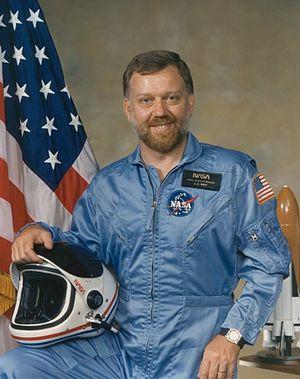
Paul Desmond Scully-Power est un astronaute né le 28 mai 1944.
L'Australie a une activité spatiale très faible mais a accueilli sur son territoire dans les années 1960 des équipements qui ont joué un rôle important dans les débuts de l'ère spatiale. La base de lancement de Woomera a été établie en 1947 et, en 1967, l'Australie est devenue la quatrième nation à placer un satellite en orbite. L'Australie a plusieurs équipements de communications d'espace lointain développés par la CSIRO, la NASA et l'Agence spatiale européenne. L'Agence spatiale australienne a pour sa part été fondée le 1ᵉʳ juillet 2018.